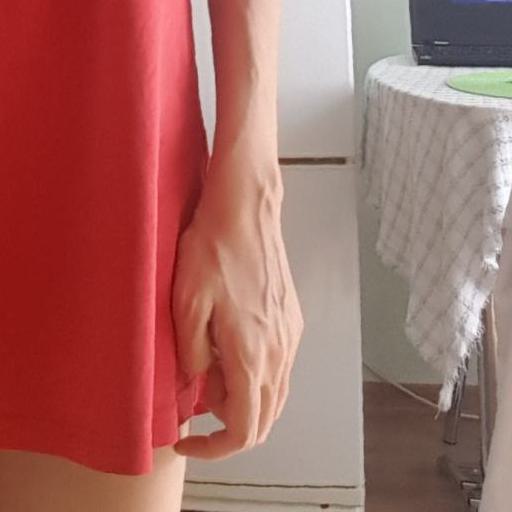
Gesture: no_gesture